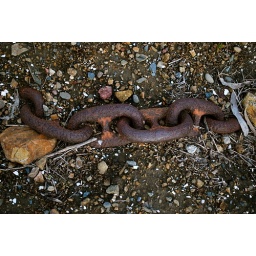
...half buried in ground by ship docks in Richmond, CA